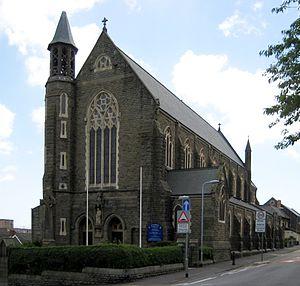
Le diocèse de Menevia est un diocèse suffragant de l'archidiocèse de Cardiff au Pays de Galles, créé le 29 septembre 1850. Le nom du diocèse vient de l'ancien nom du diocèse de Saint David's, devenu anglican au XVIᵉ siècle.
La cathédrale Saint-Joseph est la cathédrale catholique romaine du diocèse de Menevia. Elle est située dans la région des Greenhill de Swansea, au Pays de Galles.